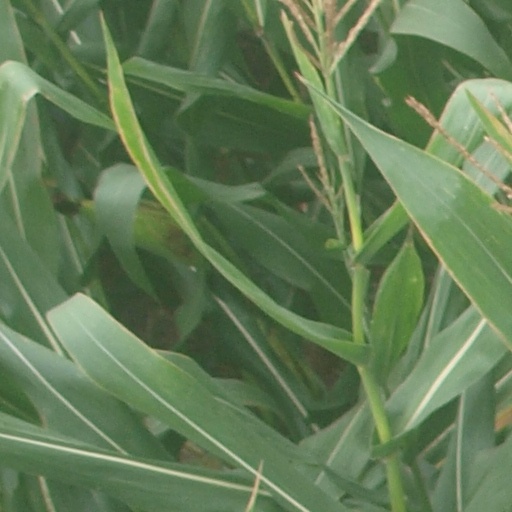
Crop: maize; corn